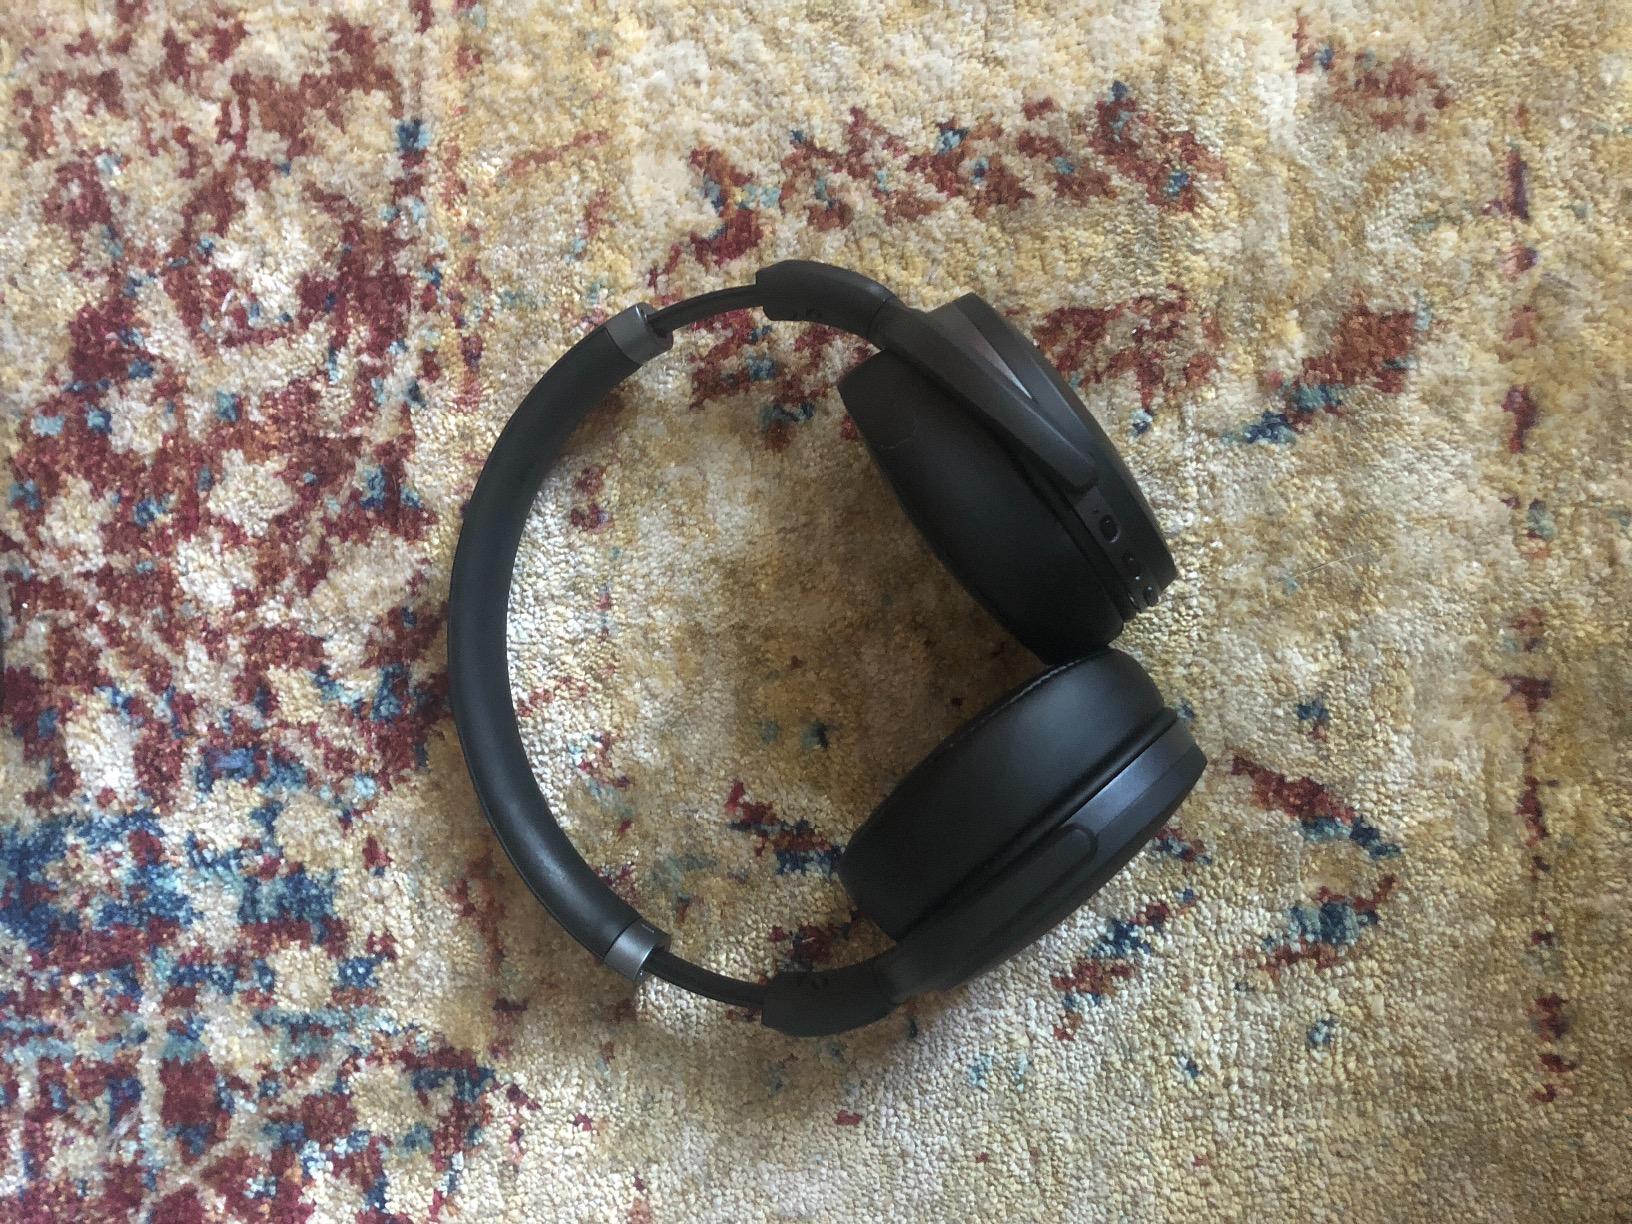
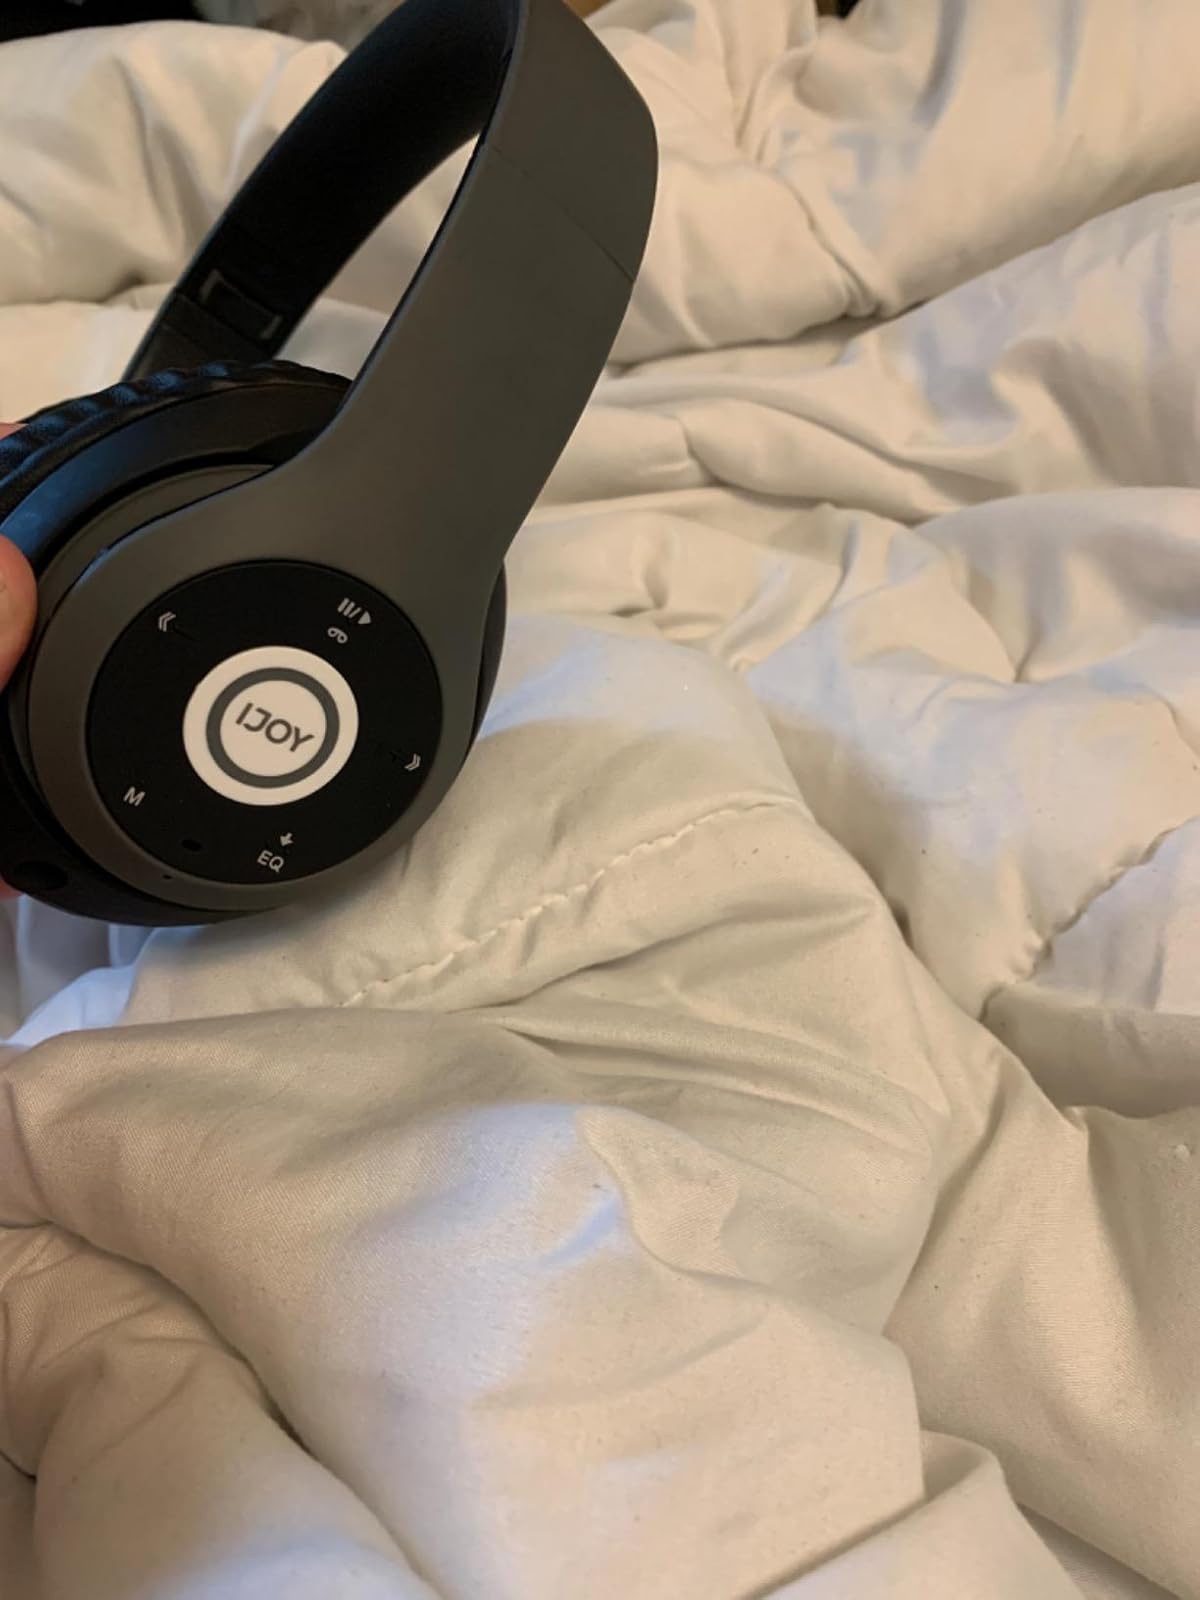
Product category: headphones
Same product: no